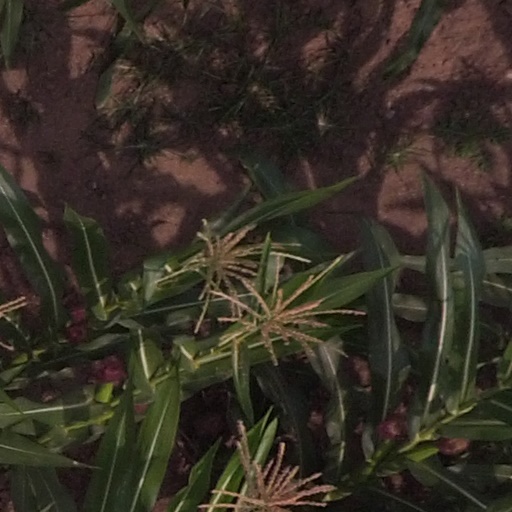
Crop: maize; corn